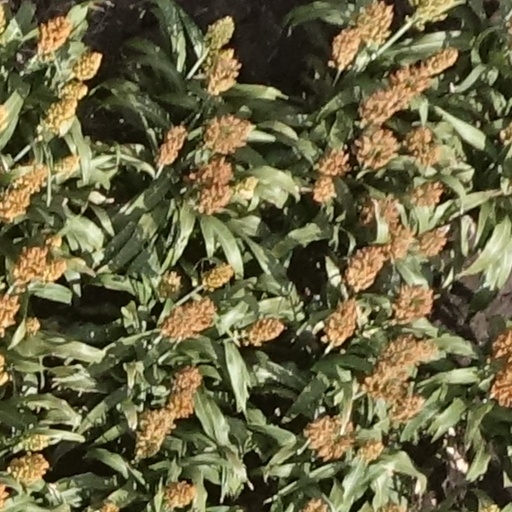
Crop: sorghum